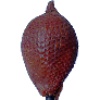
Label: salak